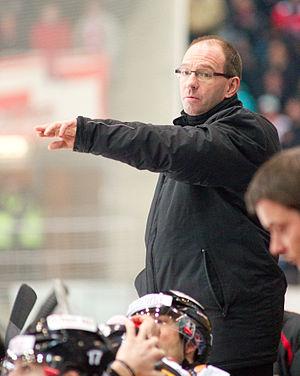
Dany Gelinas, né le 22 mai 1966 est un entraîneur et joueur canadien de hockey sur glace naturalisé français.